Stone & Thomas

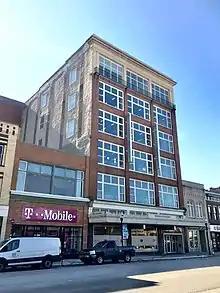
Former Huntington store now in use as the Marshall University Visual Arts Center.

Stone and Thomas was founded in 1847 in Wheeling, Virginia by Elijah J. Stone and Jacob C. Thomas. Also referred to as Stone's or "The People's Store", it was a West Virginia institution for 150 years. From its flagship store in downtown Wheeling, it expanded into Huntington in the 1910s, Charleston in 1928, and in most of West Virginia's major cities. In 1956 Stone and Thomas bought out Broida's of Parkersburg, and for a short time it was called Broida's, Stone & Thomas. The chain grew to 19 stores in West Virginia, two in Virginia, one store in Ashland, Kentucky and one store in St Clairsville, Ohio.